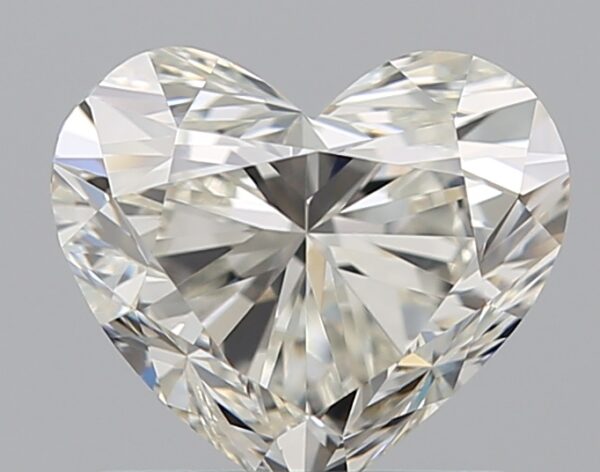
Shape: heart
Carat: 1
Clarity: VVS1
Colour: I
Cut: VG
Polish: EX
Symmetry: GD
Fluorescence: ST
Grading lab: GIA
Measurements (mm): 5.85 x 6.67 x 4.12